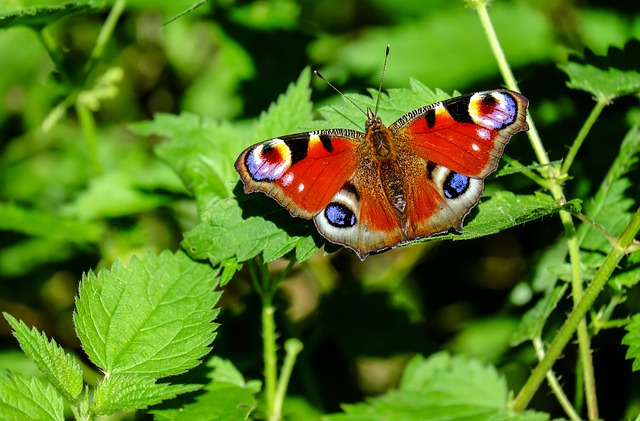
Label: farfalla